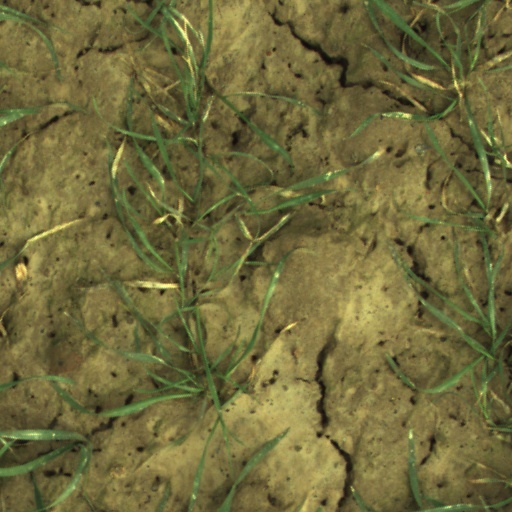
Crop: wheat